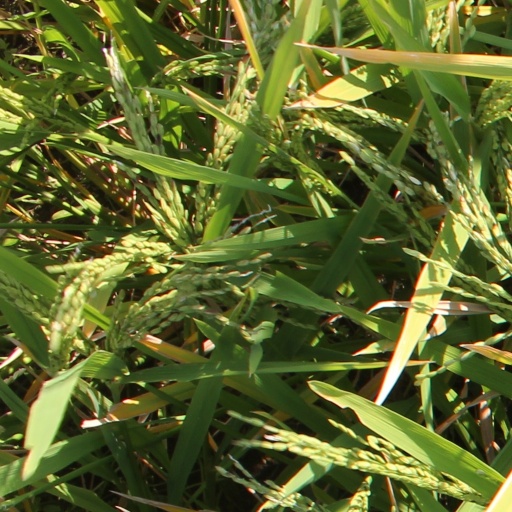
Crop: rice